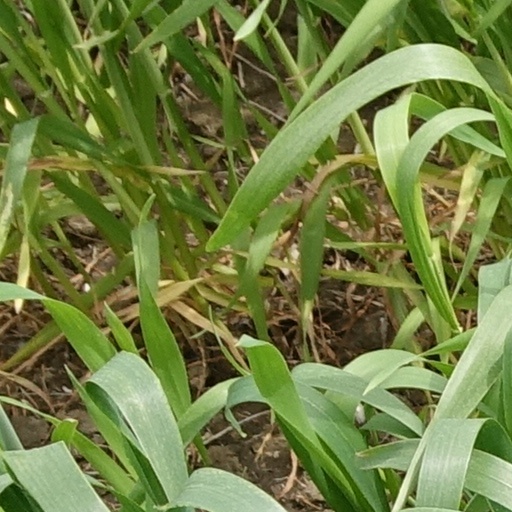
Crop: wheat